Sue (dinosaur)

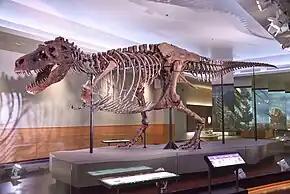
Sue on display in the Field Museum of Natural History, Chicago

Sue (stylized: SUE), officially designated FMNH PR 2081, is one of the largest, most extensive, and best preserved "Tyrannosaurus rex" fossils ever found, at over 90 percent recovered by bulk.